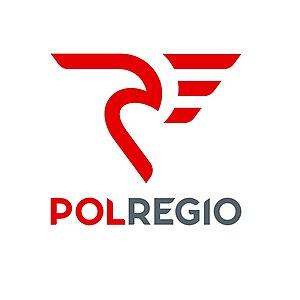
Przewozy Regionalne, exerçant ses activités sous le nom de POLREGIO, anciennement PKP Przewozy Regionalne, est un opérateur ferroviaire en Pologne, responsable du transport local et interrégional de voyageurs. Chaque jour, il opère environ 3 000 trains régionaux. En 2002, il a transporté 215 millions de passagers.